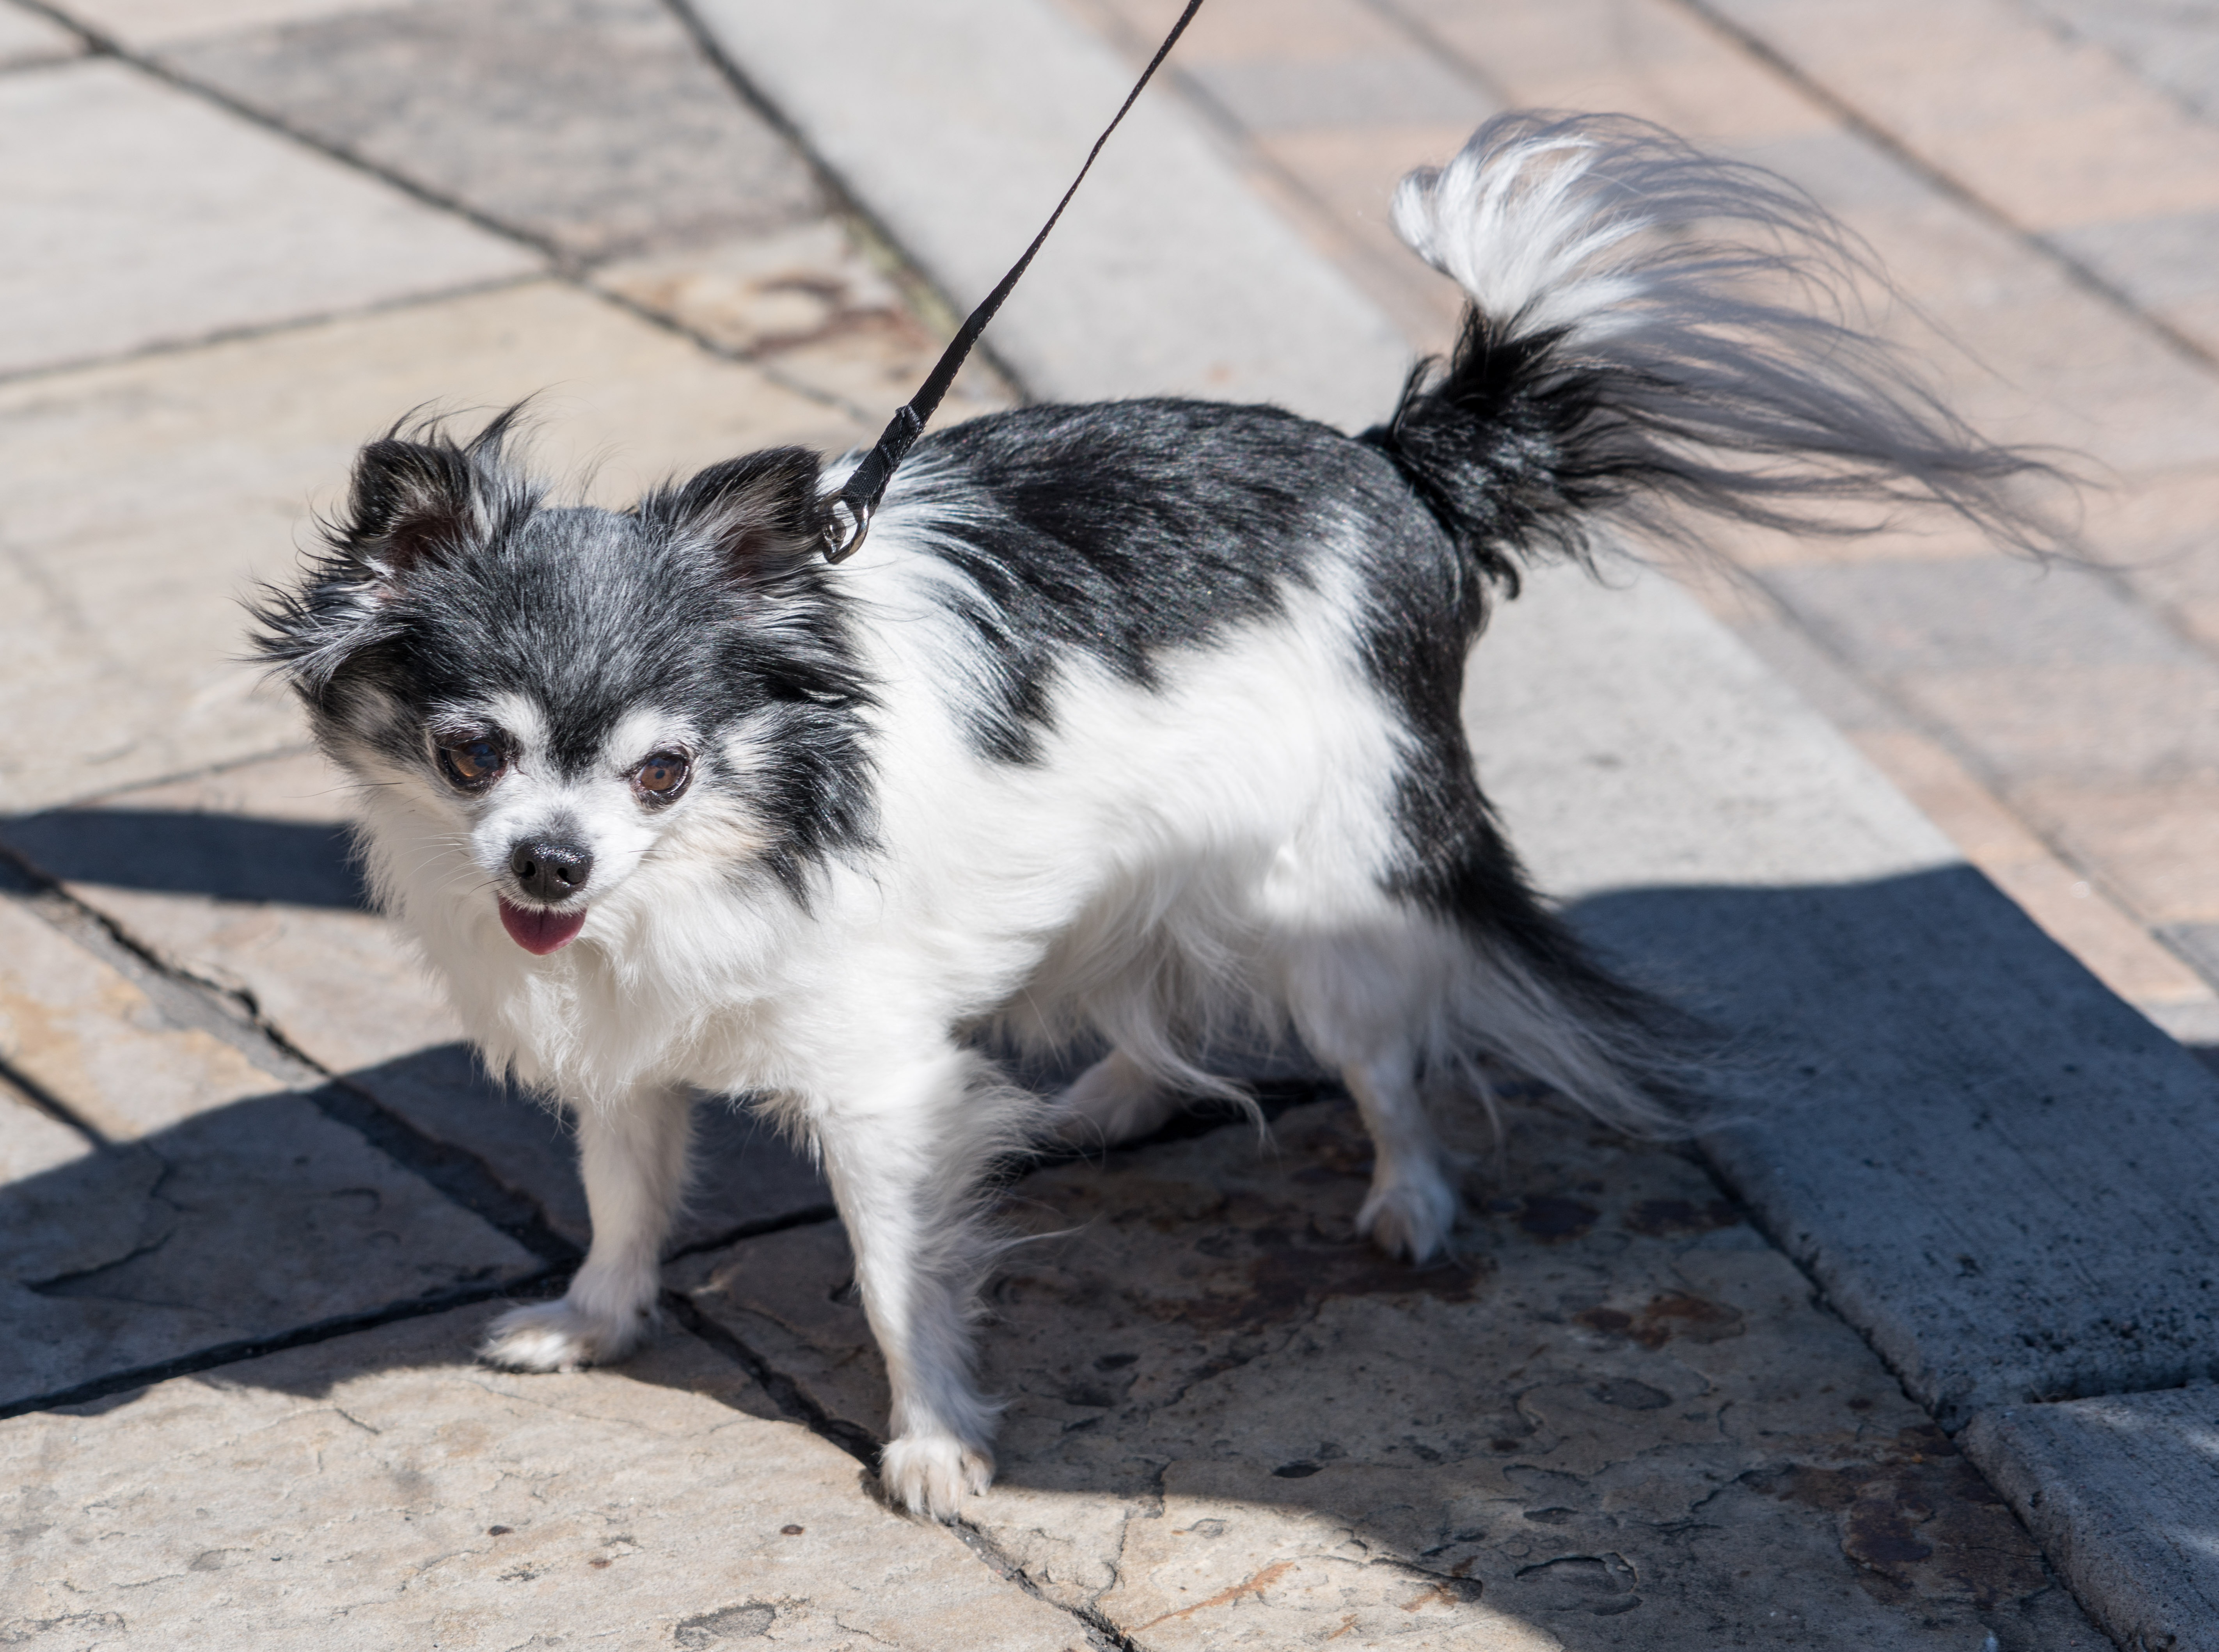
puppy, dog, animal, cute, canine, pet, portrait, young, small, mammal, little, vertebrate, chihuahua, papillon, adorable, dog breed, breed, purebred, long haired chihuahua, dog like mammal, carnivoran, dog breed group, german spitz, phalene